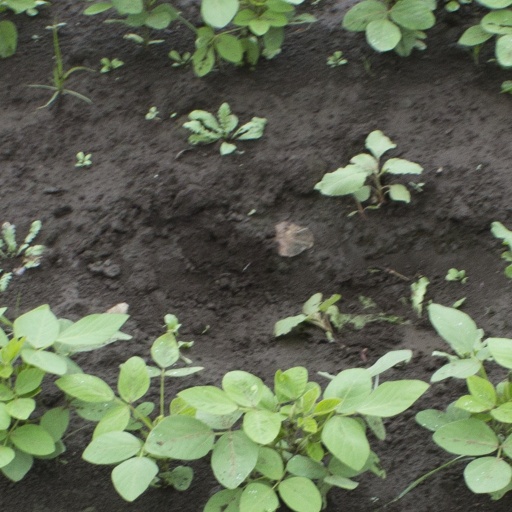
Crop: soybean